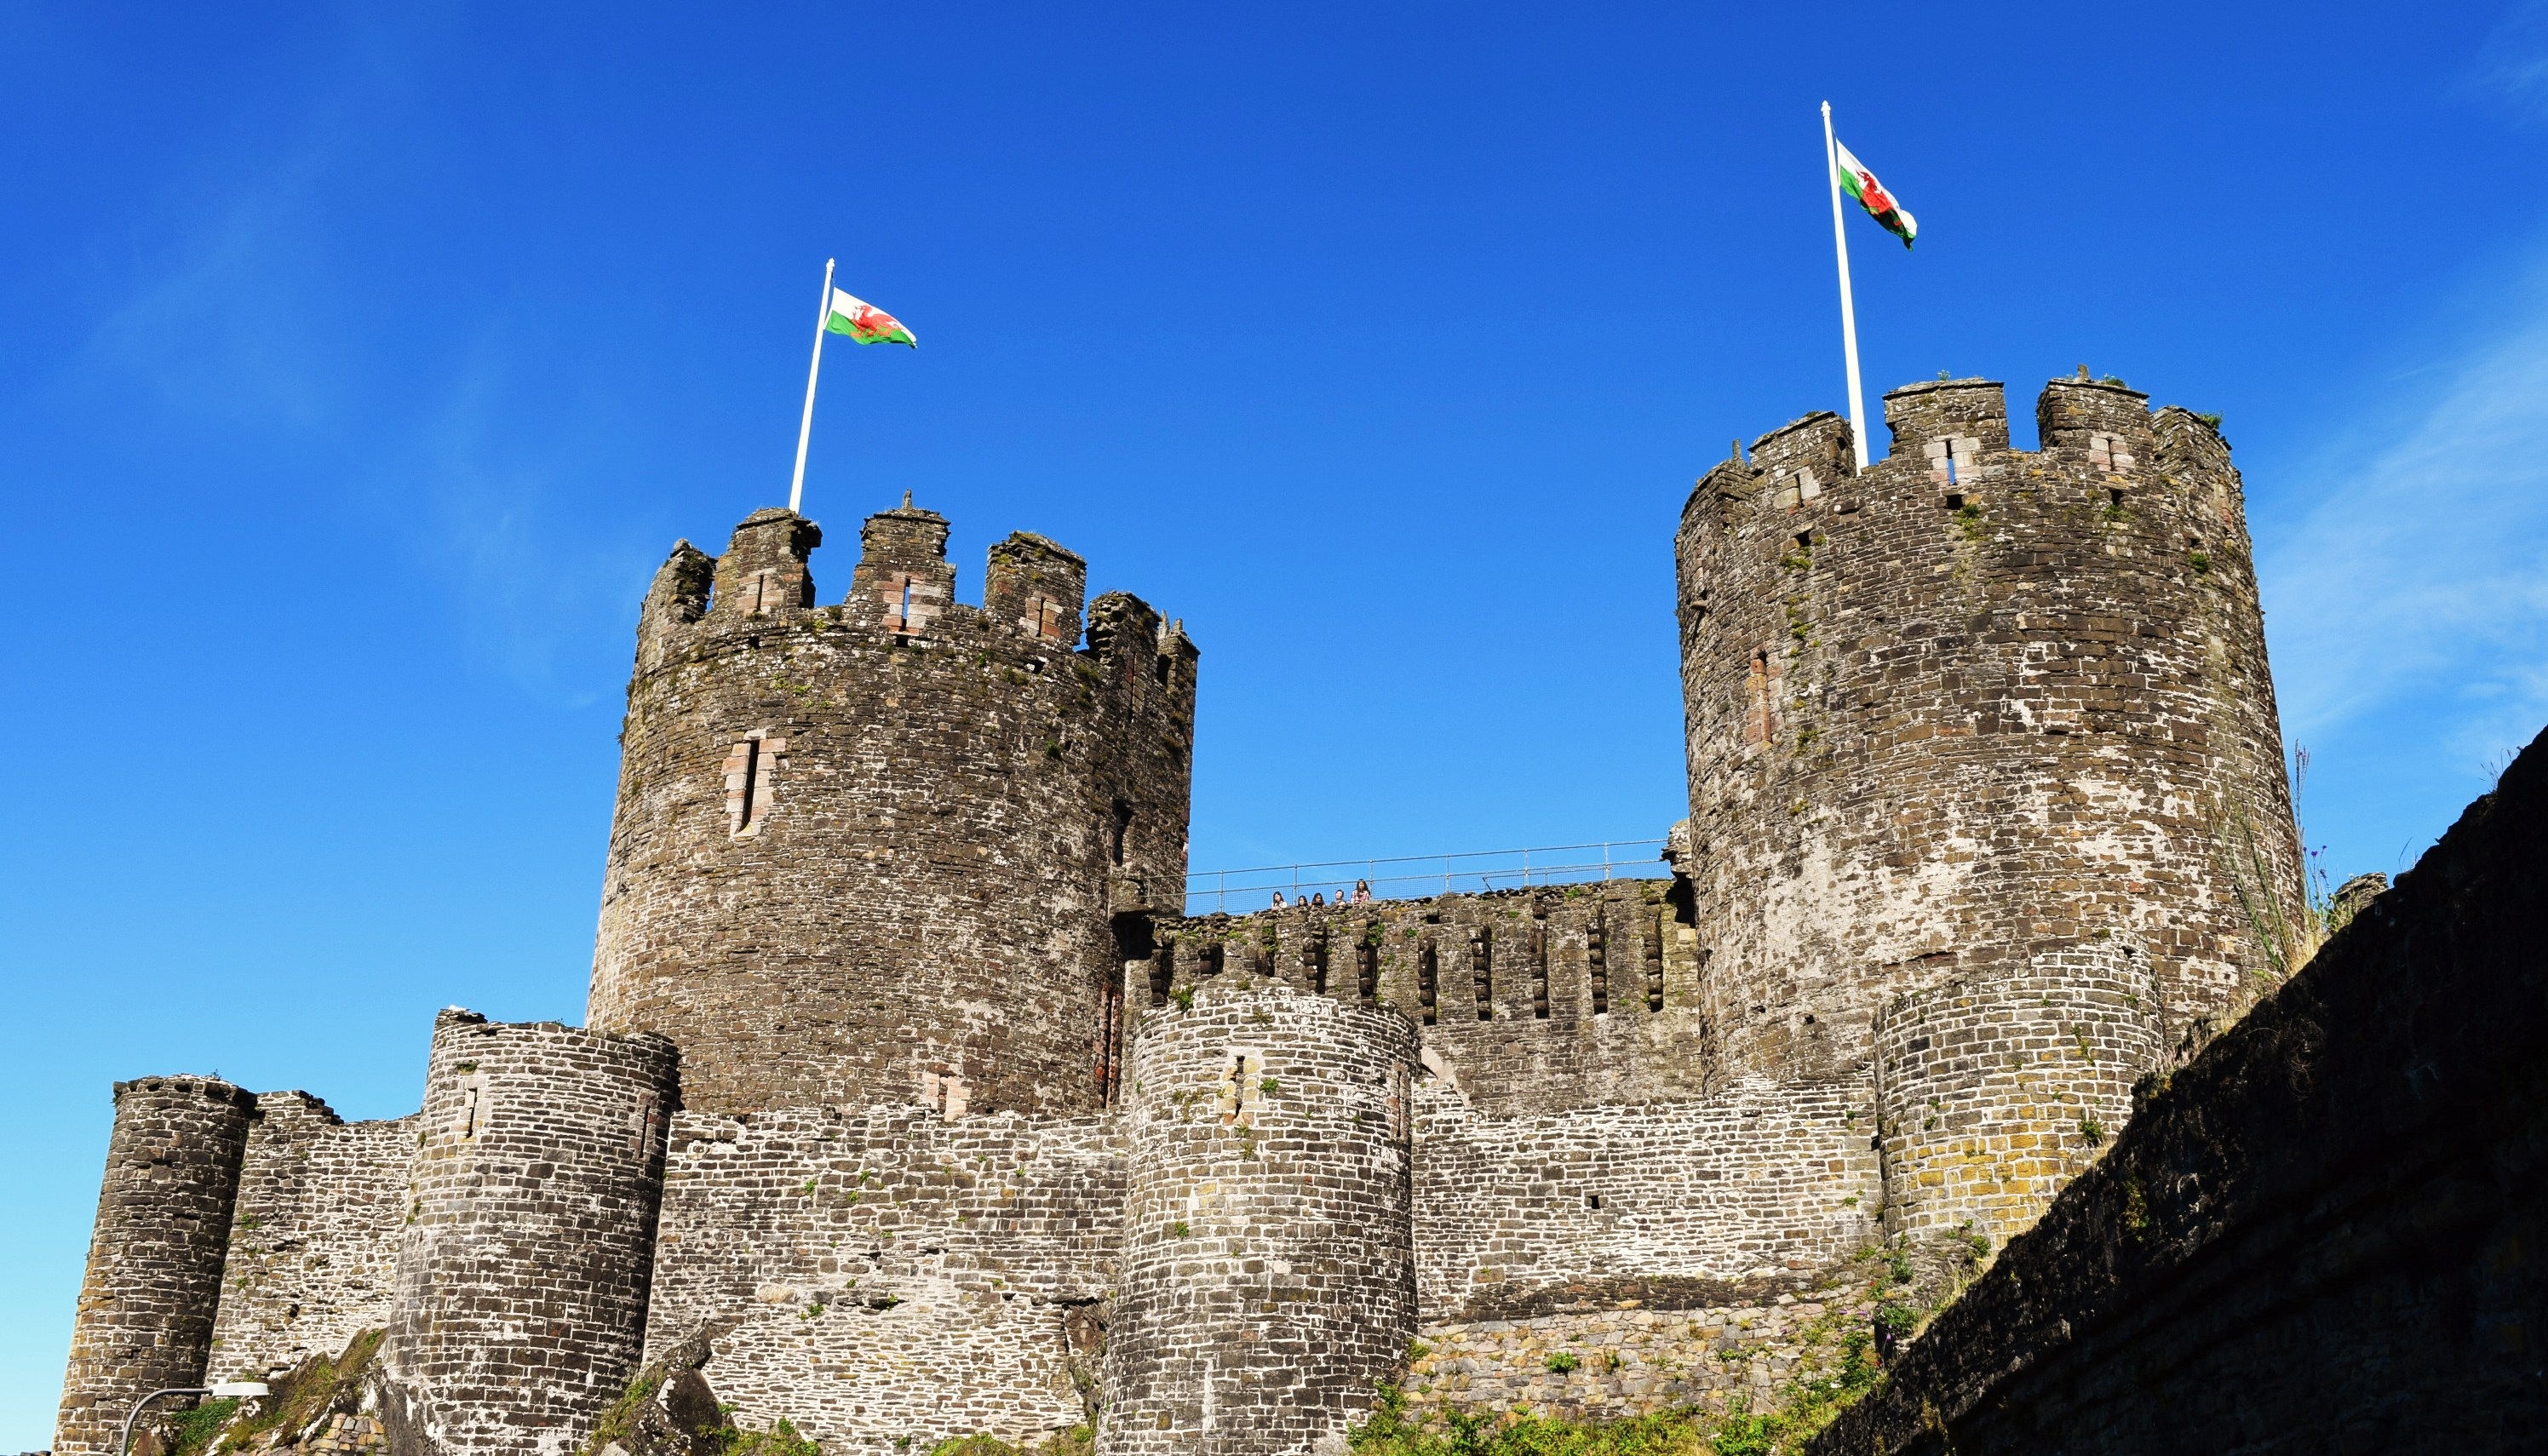
building, chateau, old, wall, stone, tower, castle, landmark, fortification, uk, wales, ruins, history, welsh, united, kingdom, touristic, archaeological site, historic site, ancient history